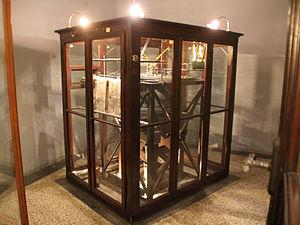
le Wiechert (horizontal) fabriqué en 1904 à Göttingen (Allemagne) qui a fonctionné à Strasbourg de 1904 à 1968.
Le Musée de sismologie et de magnétisme terrestre est un musée de Strasbourg, situé au sein du campus historique en face du jardin botanique de l'université de Strasbourg. Il dépend de l'École et observatoire des sciences de la Terre qui est une composante de l'université de Strasbourg.